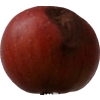
Label: Apple 17